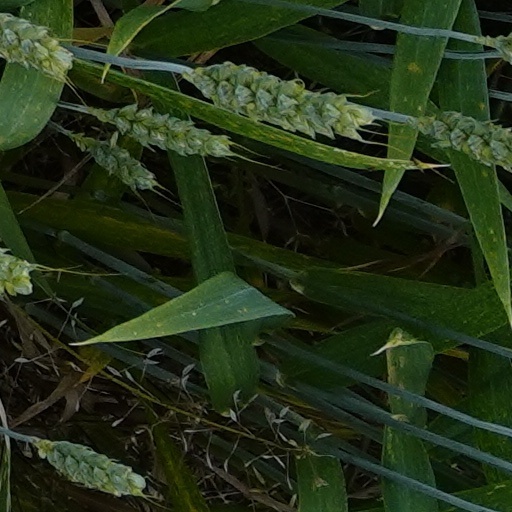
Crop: wheat